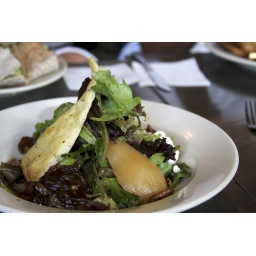
Poached Pear Salad with mixed field greens, caramelized onions and pecans tossed in balsamic vinaigrette with goat cheese